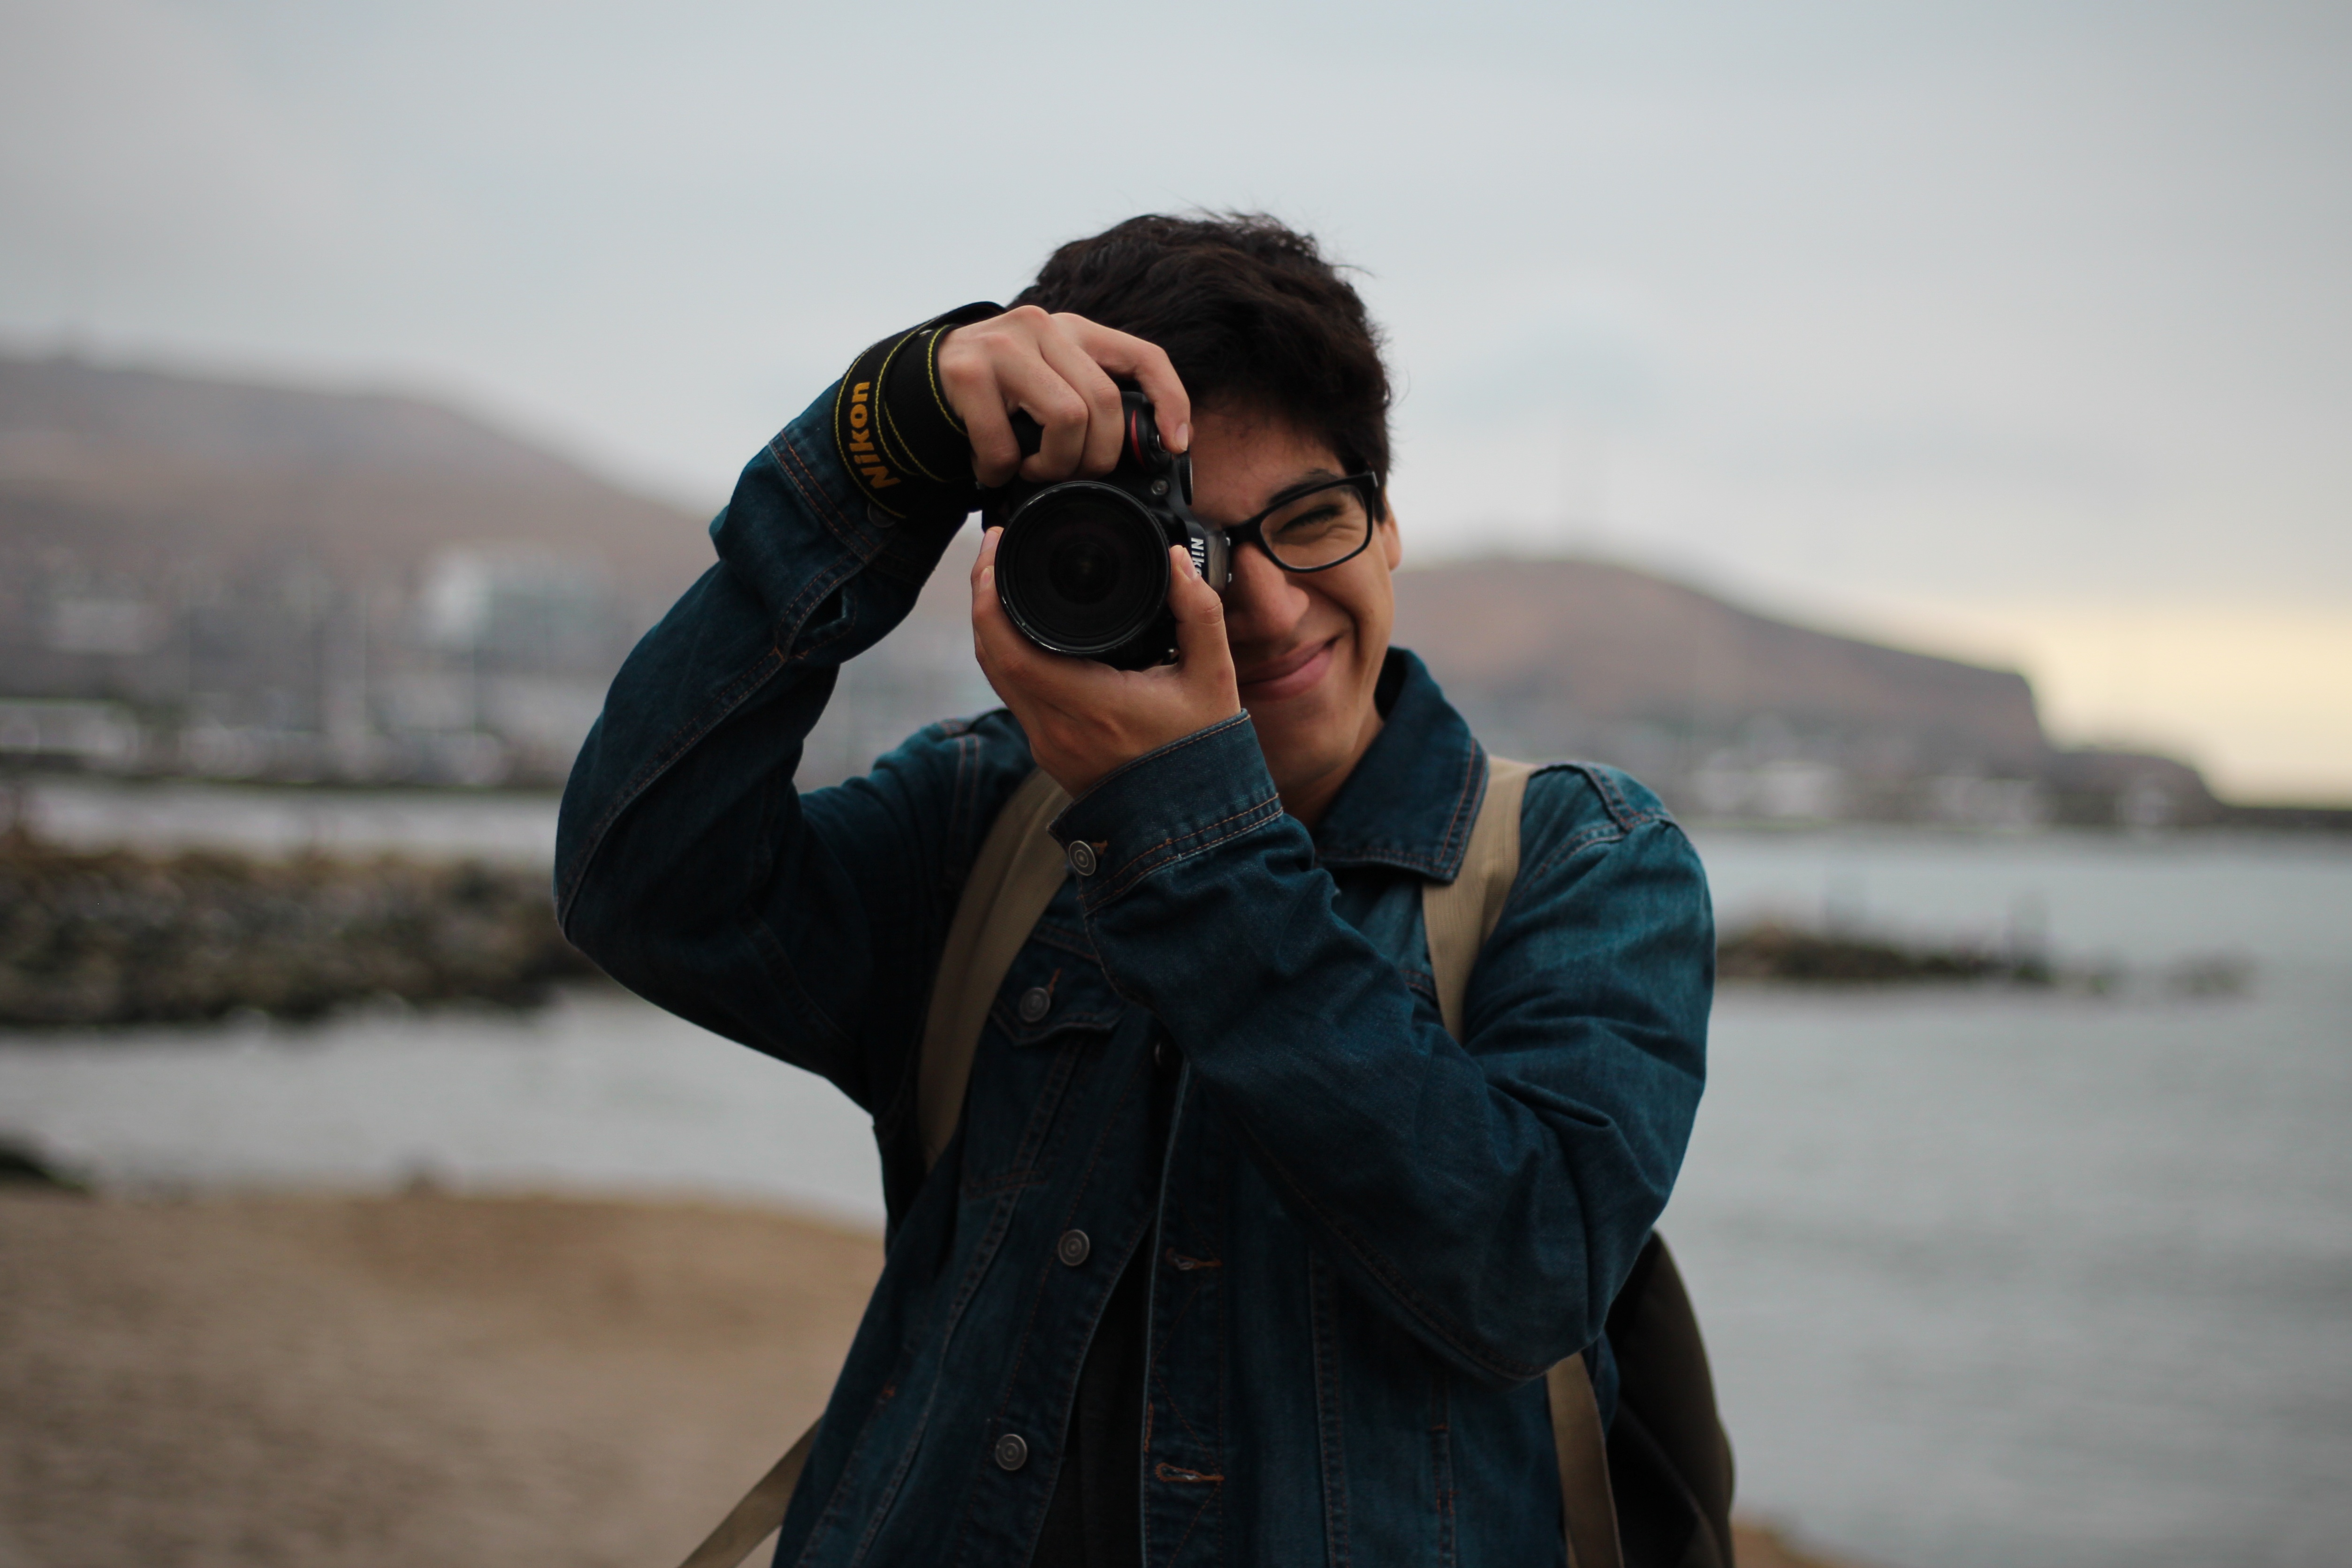
man, sea, person, photography, male, portrait, spring, blue, sunglasses, glasses, photograph, photo shoot